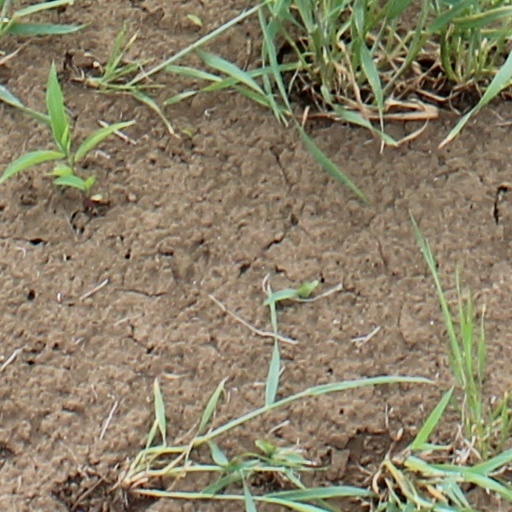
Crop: wheat